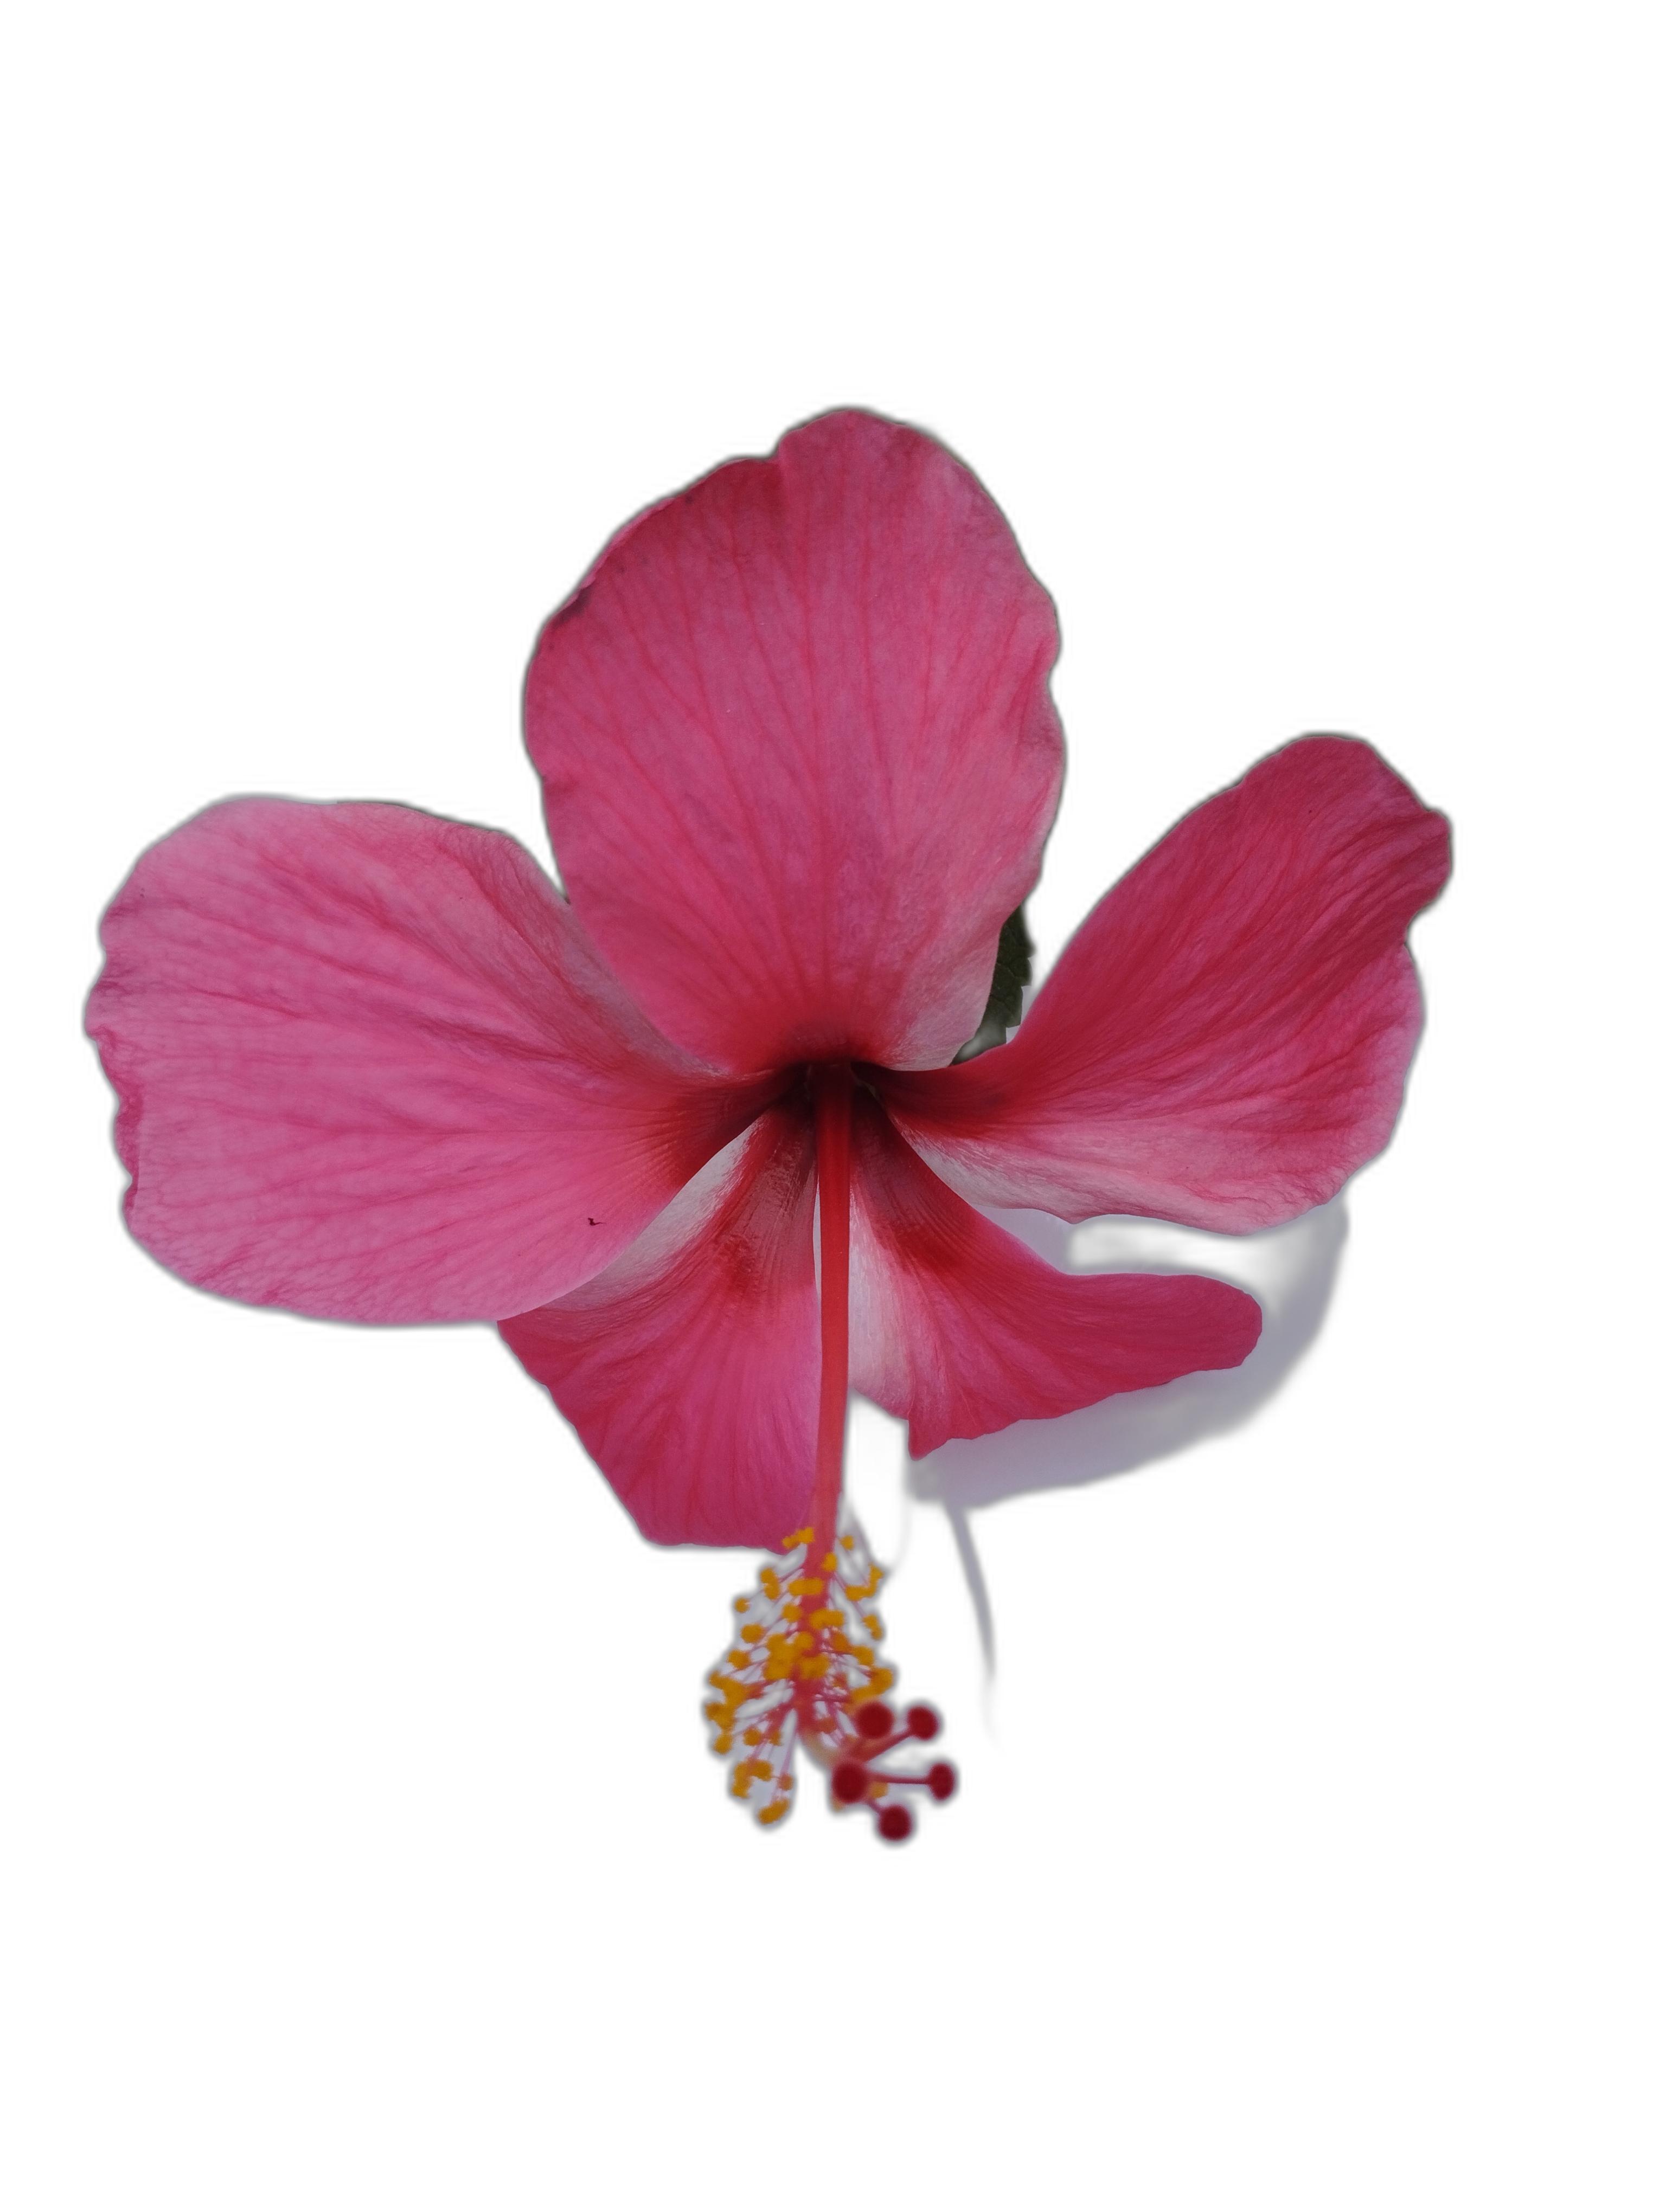
Label: Hibiscus